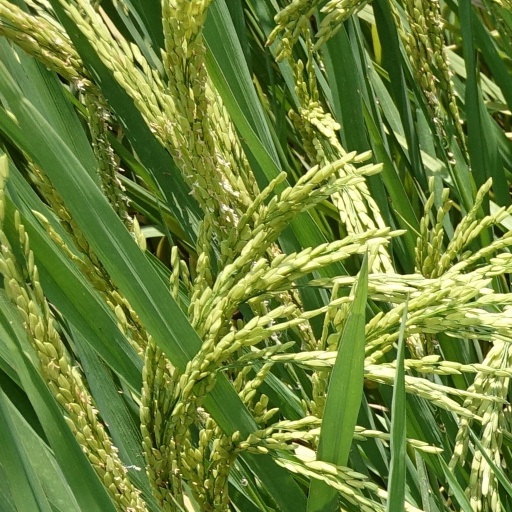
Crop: rice